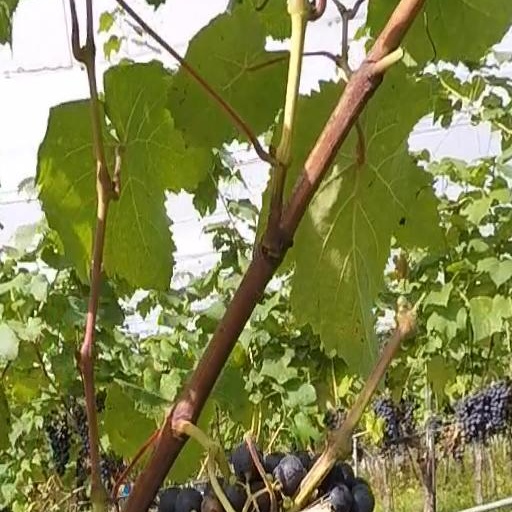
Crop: grape